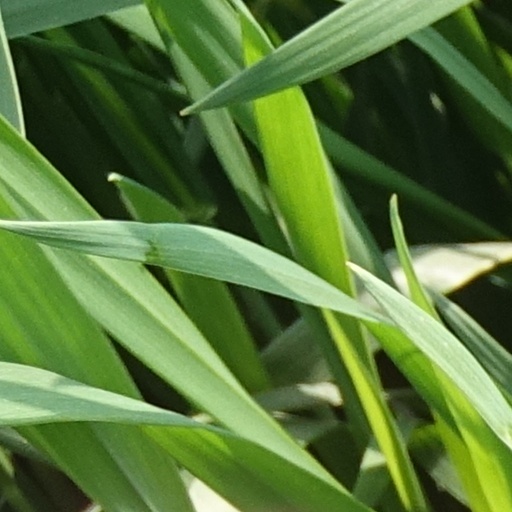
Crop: wheat